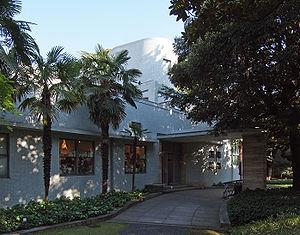
Le musée d'art contemporain de Hara est un des plus anciens musée d'art contemporain au Japon. Il se trouve dans le district de Kita-Shinagawa, dans l'arrondissement Shinagawa de Tokyo.
Cette liste présente les musées et les galeries d'art situés à Tokyo.